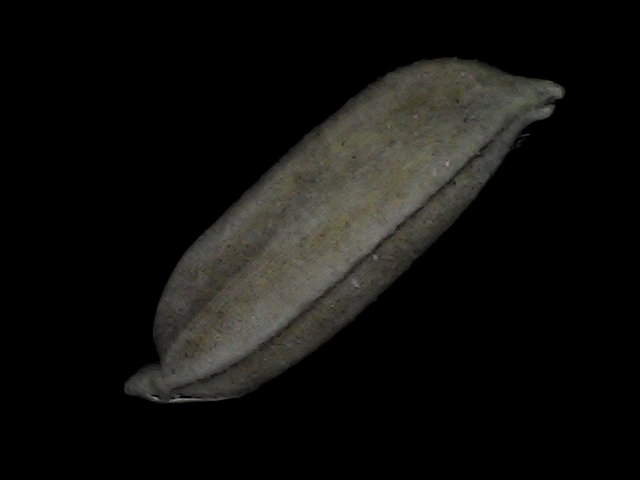
Rice variety: Bd72